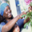
Label: woman